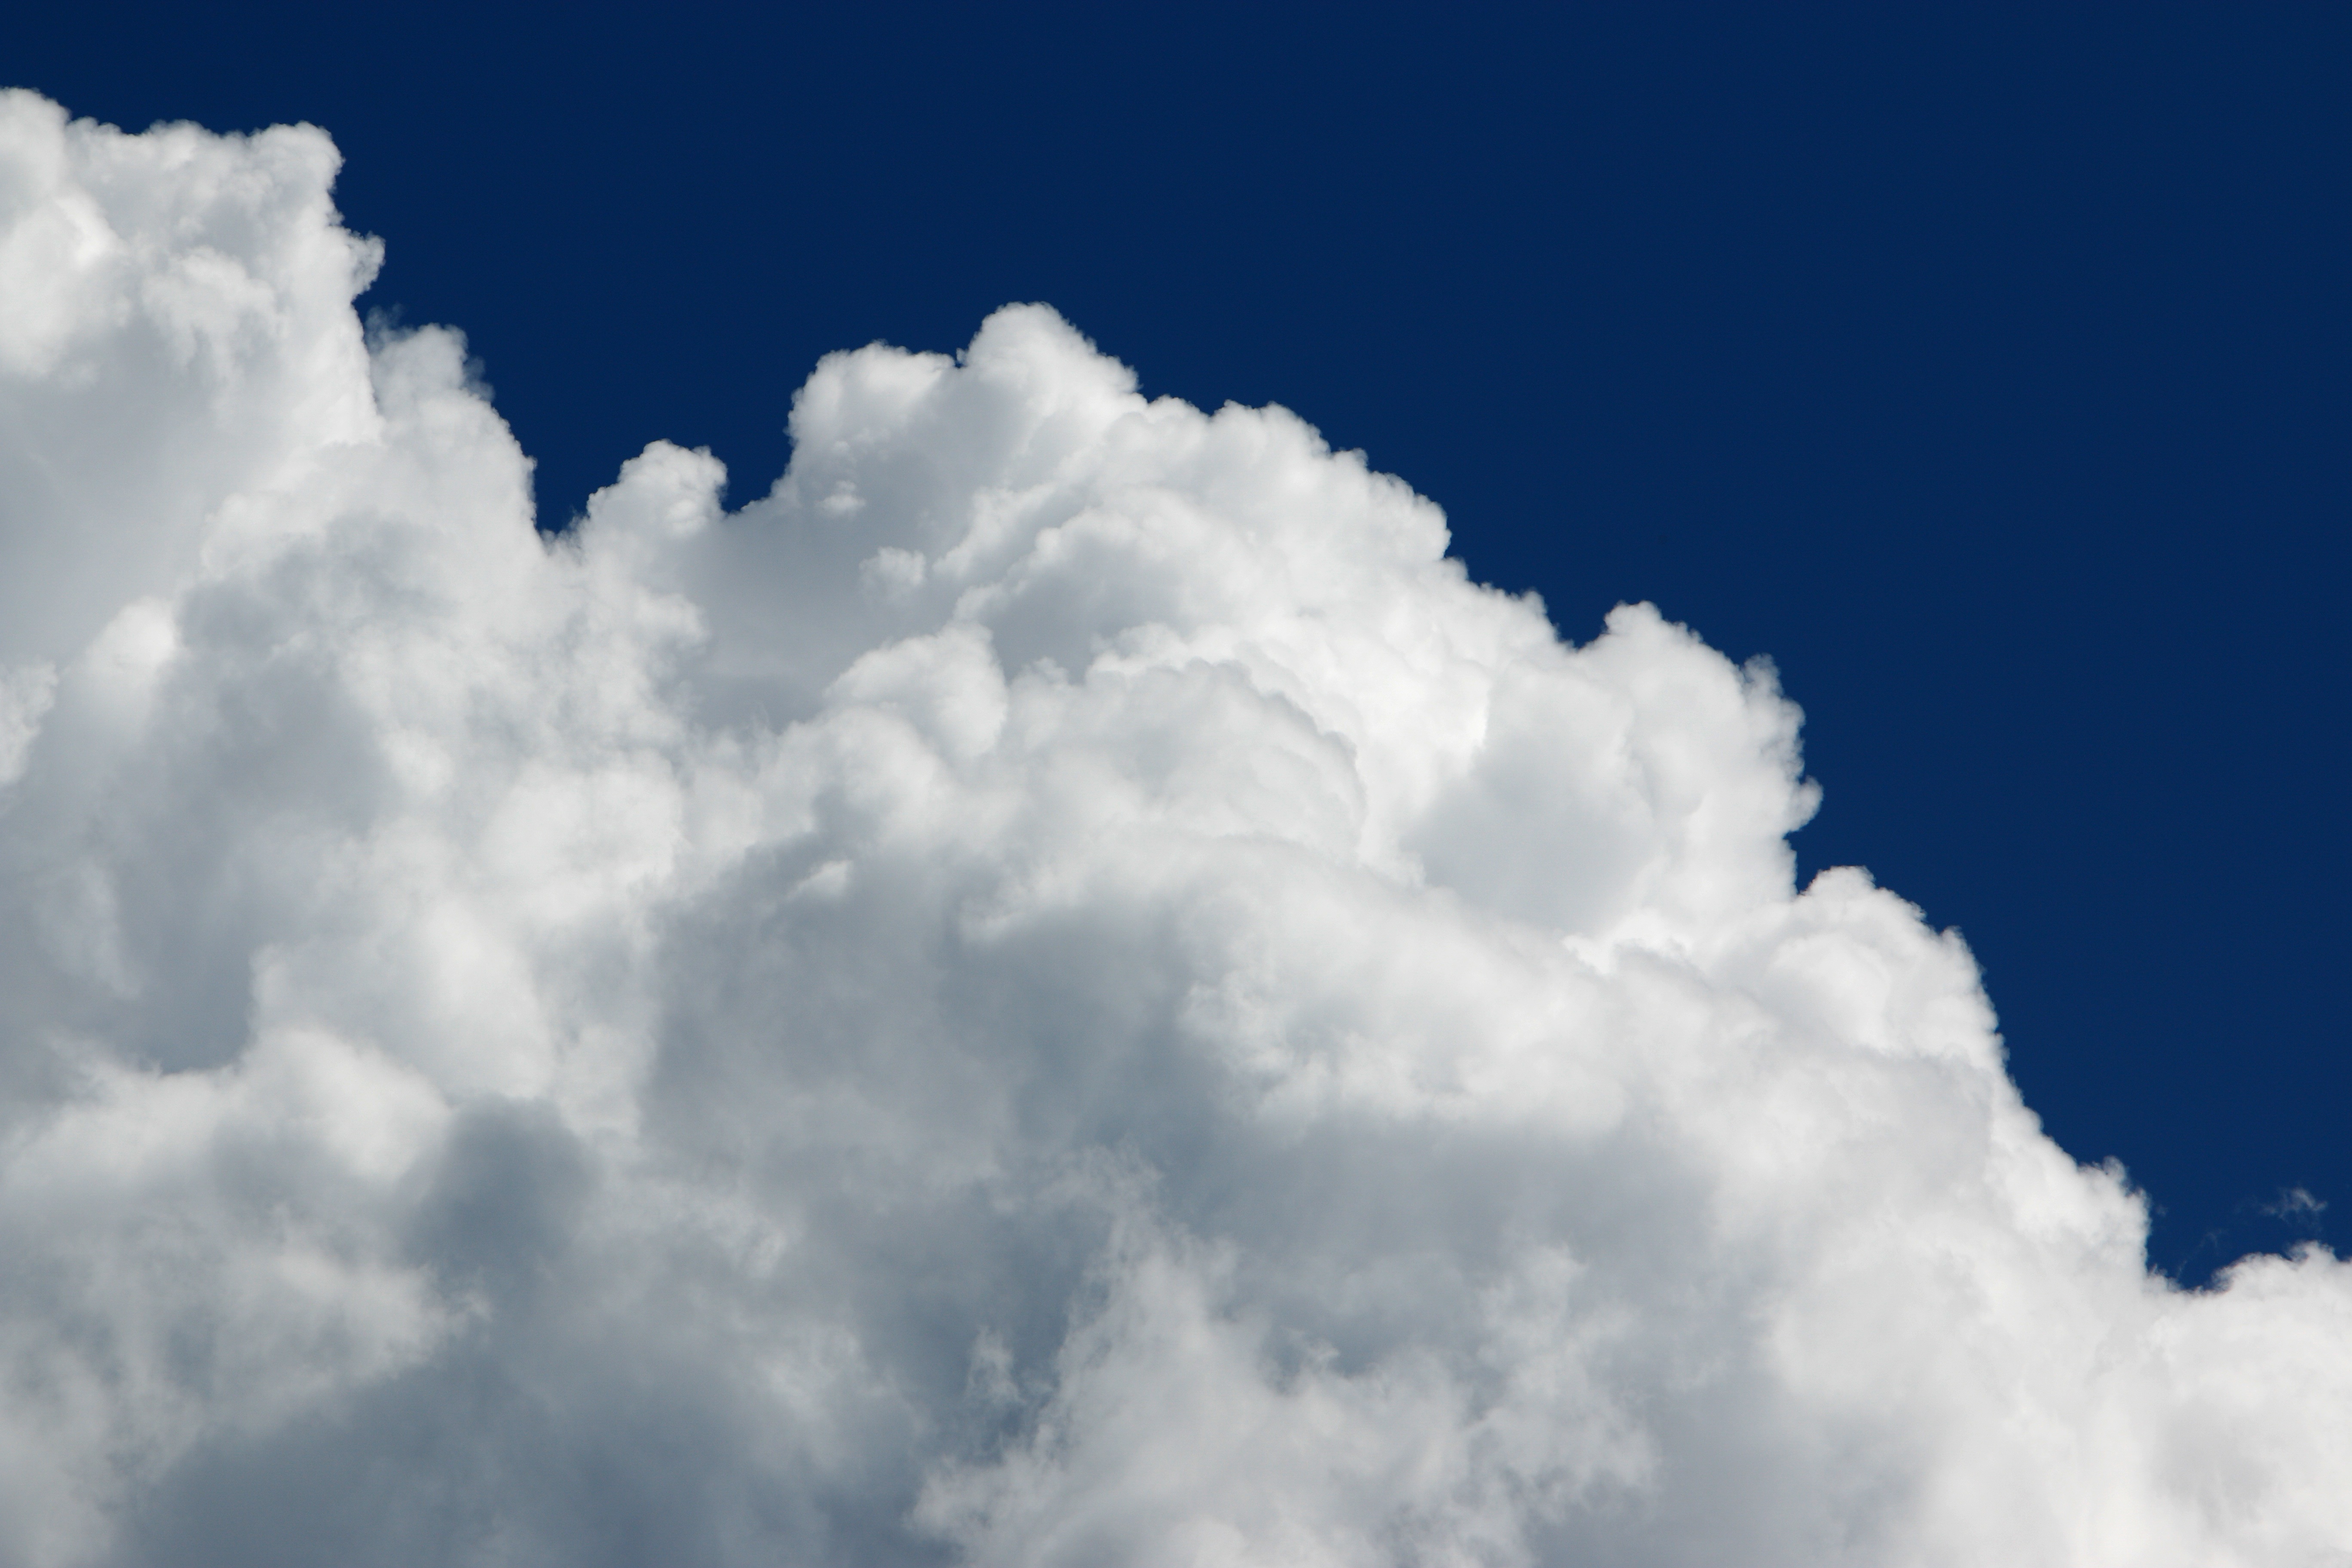
cloud, sky, atmosphere, summer, daytime, cumulus, clean, blue, blue sky, skies, clouds, scene, clouded, clouds sky, sky clouds, blue sky clouds, meteorological phenomenon, atmosphere of earth